USS Marblehead (1861)

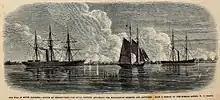
Action at Legareville. The rebel battery attacking the "Marblehead" silenced and captured, December 25, 1863

Back on the Stono River with by November, she provided cover for Army troops as they sank piles as obstructions in the river above Legareville, South Carolina, on the 24th. The following month, on Christmas Day, Confederate batteries fired on the two gunboats in an effort to dislodge the assistance provided by "Marblehead" and "Pawnee". Despite taking 20 hits, "Marblehead" was still able to take two of the enemy's 8-inch seacoast howitzers before heading back up north for repairs and reassignment. Four of her sailors were awarded the Medal of Honor for their actions during this engagement: Contraband Robert Blake, Boatswain's Mate William Farley, Quartermaster James Miller, and Landsman Charles Moore.